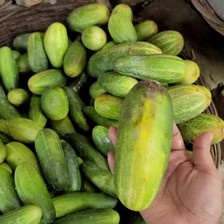
Label: cucumber